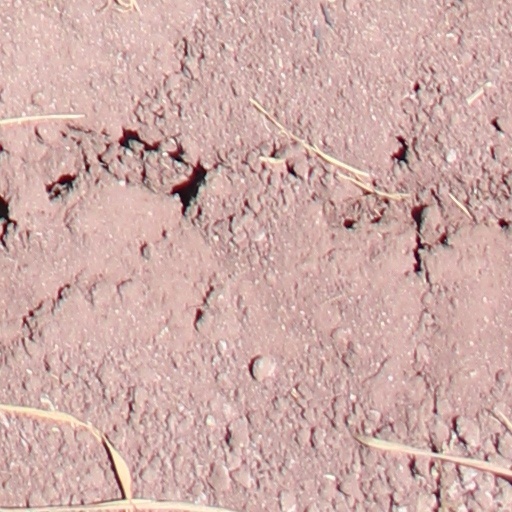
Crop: wheat